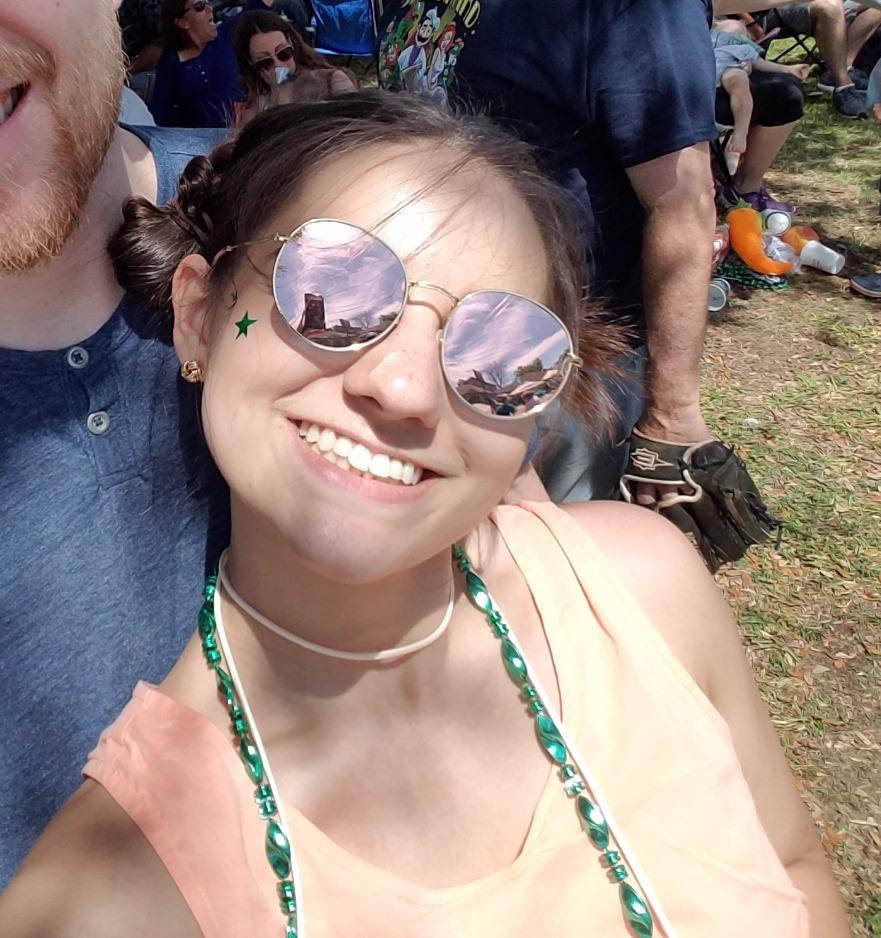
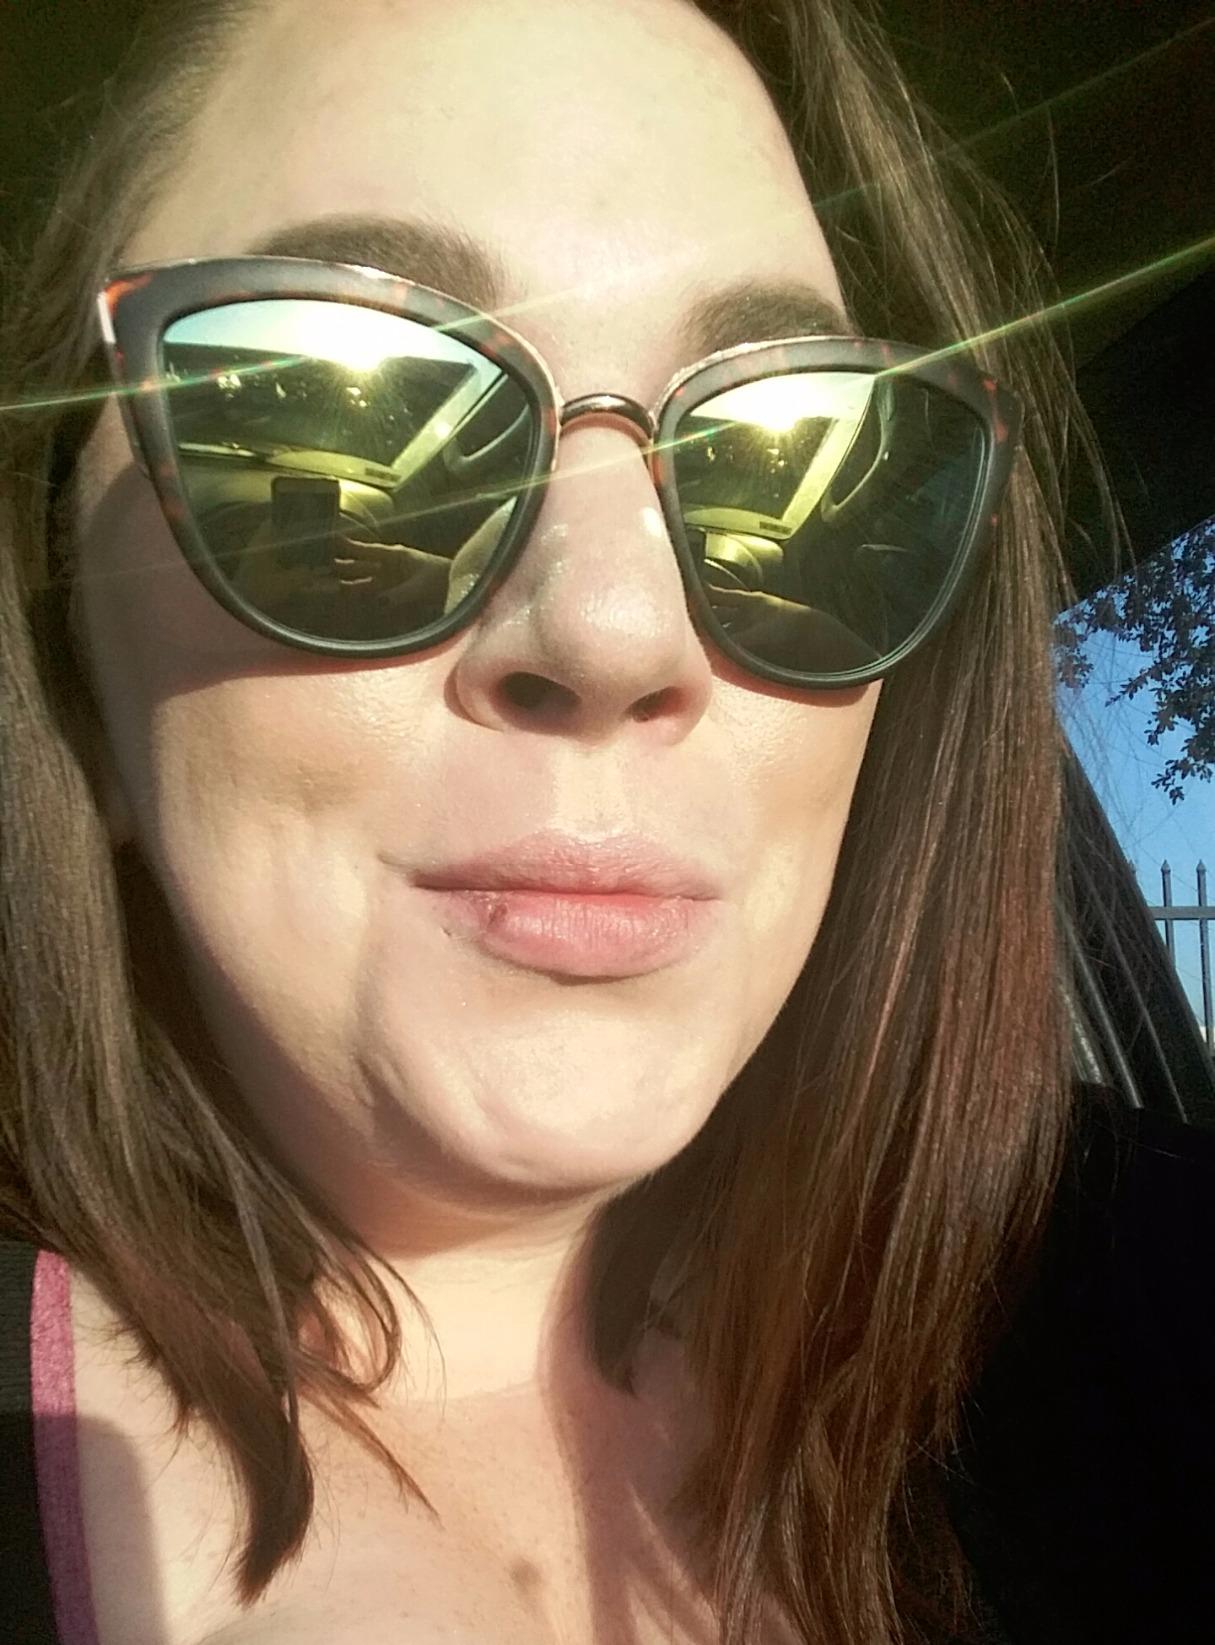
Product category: accessories_sunglasses
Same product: no